Kaspar Hauser

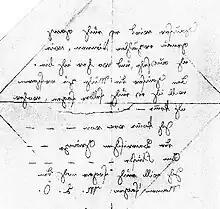
A photograph of the note, in mirror writing. The original has been missing since 1945.

Paul Johann Anselm Ritter von Feuerbach, president of the Bavarian court of appeals, began to investigate the case. Hauser was formally adopted by the town of Nuremberg and its citizens donated money for his upkeep and education. The town placed him into the care of Friedrich Daumer, a schoolmaster and speculative philosopher. Daumer taught Hauser various subjects and uncovered his talent for drawing.